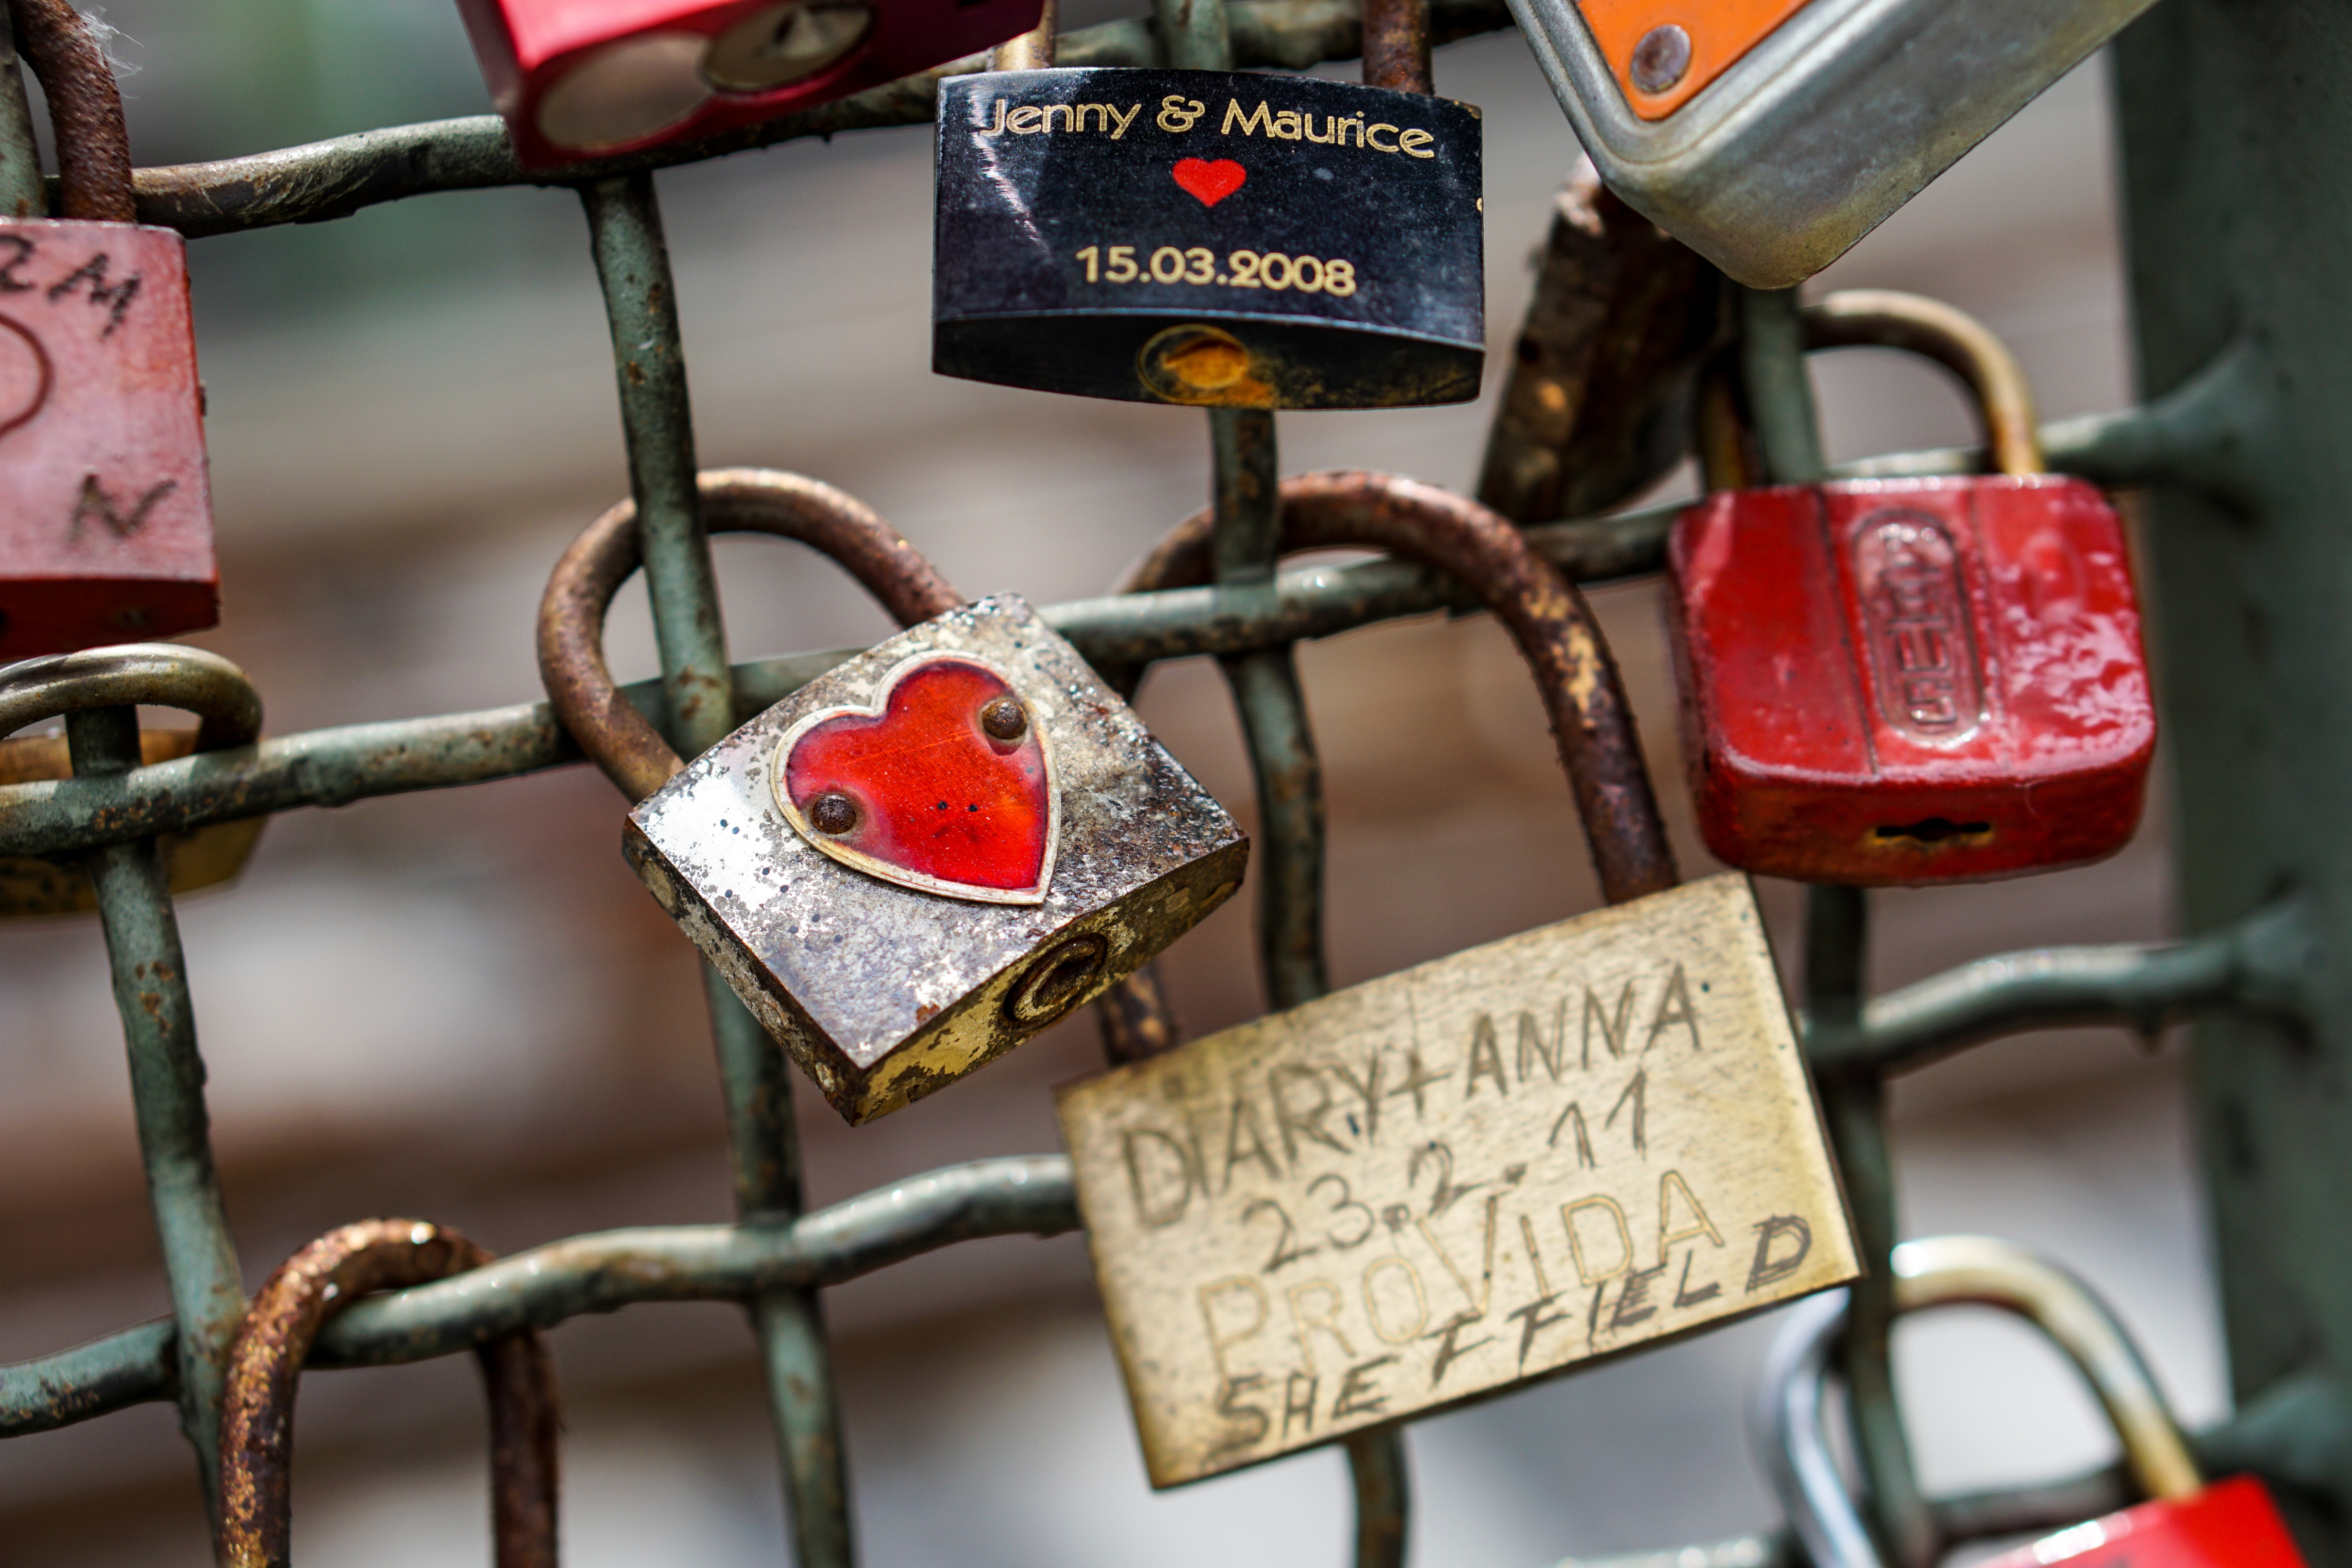
fence, bridge, love, heart, red, vehicle, symbol, metal, romance, romantic, castle, padlock, grid, cologne, castles, feelings, stainless, love symbol, padlocks, hohenzollern bridge, love castle, liebesbeweis, promise, love locks